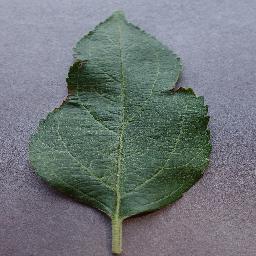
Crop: apple
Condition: healthy